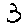
Label: 3